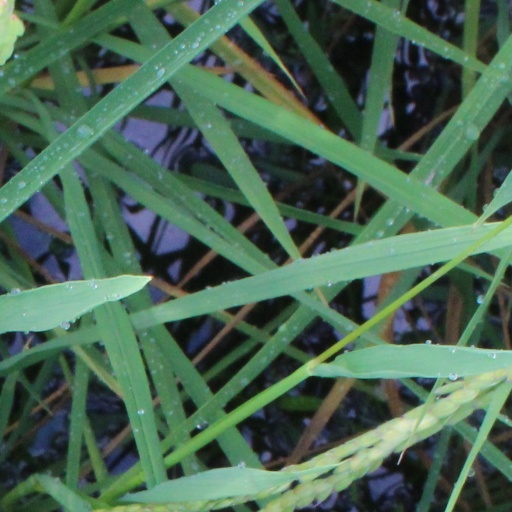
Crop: rice